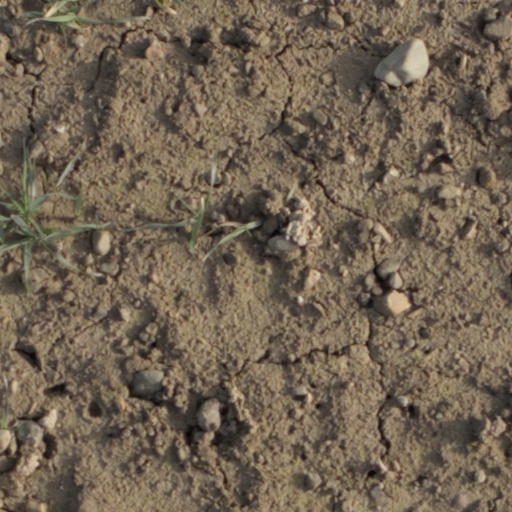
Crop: wheat